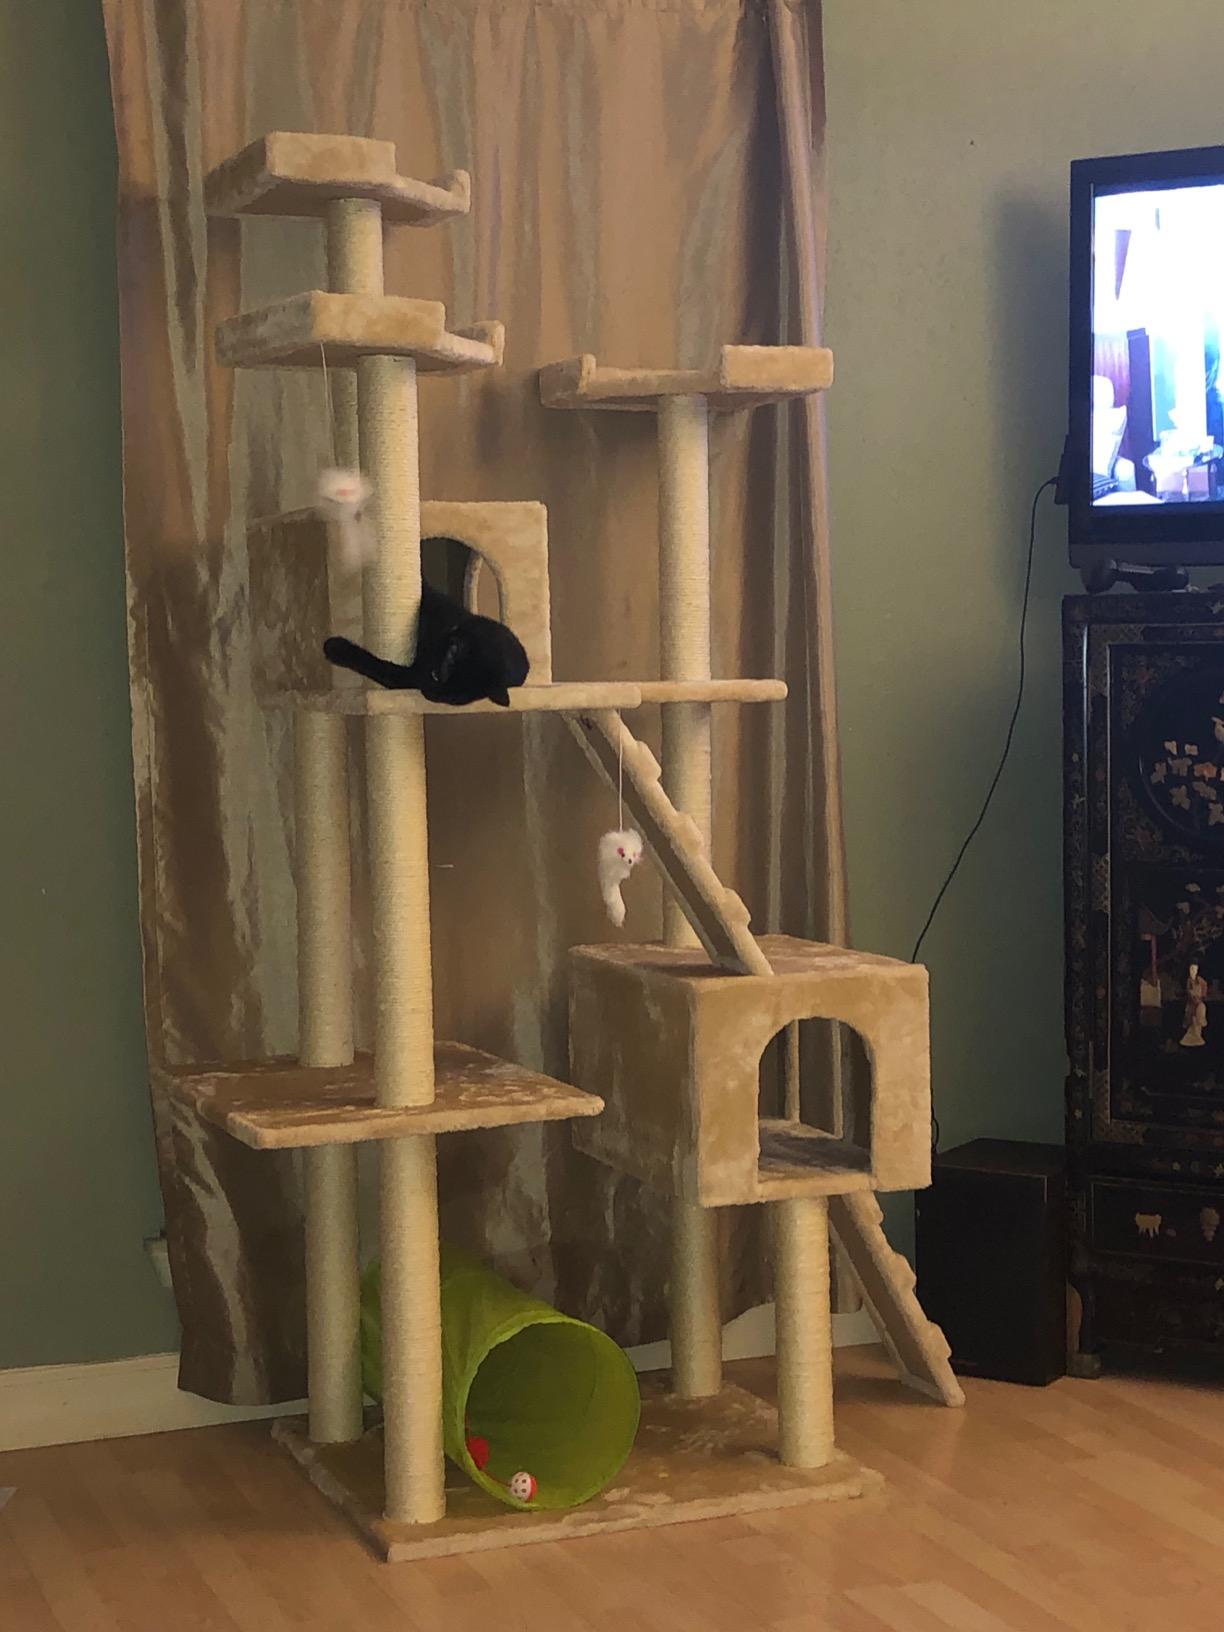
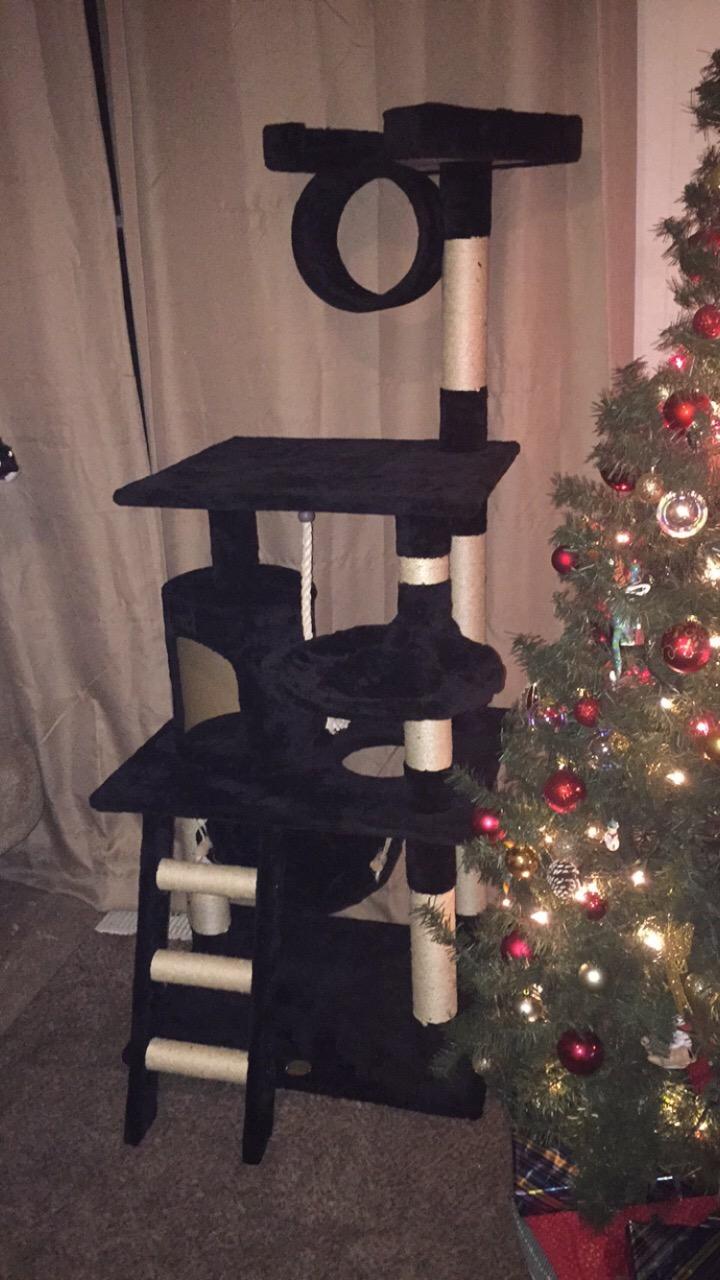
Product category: items_cat tree
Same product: no